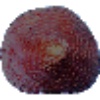
Label: Salak 1